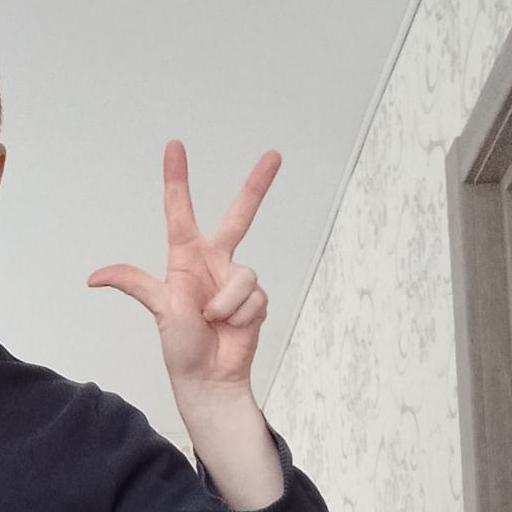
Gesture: three2